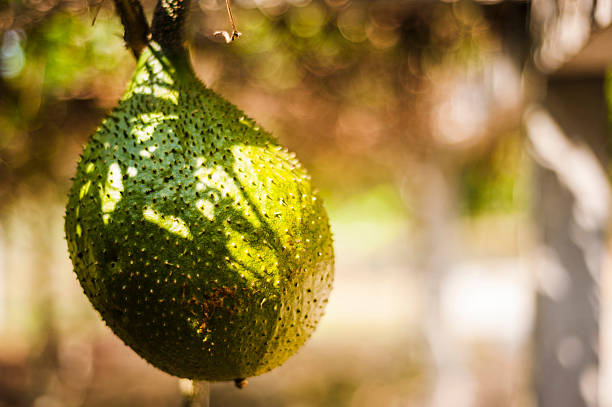
Label: Avocado